Filippoi

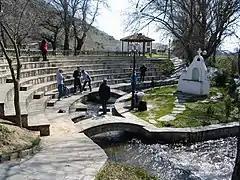
A modern Greek Orthodox outdoor chapel on what is said to be the site where Lydia was baptized.

Filippoi (Greek: , "Philippi"), is a village and a former municipality in the Kavala regional unit, East Macedonia and Thrace, Greece built on the Via Egnatia. Since the 2011 local government reform it is part of the municipality Kavala, of which it is a municipal unit. The municipal unit has an area of 238.751 km. The 2021 census reported a population of 10,133 for the municipal unit and 796 for the village. The ruins of ancient Philippi are located in the municipal unit.